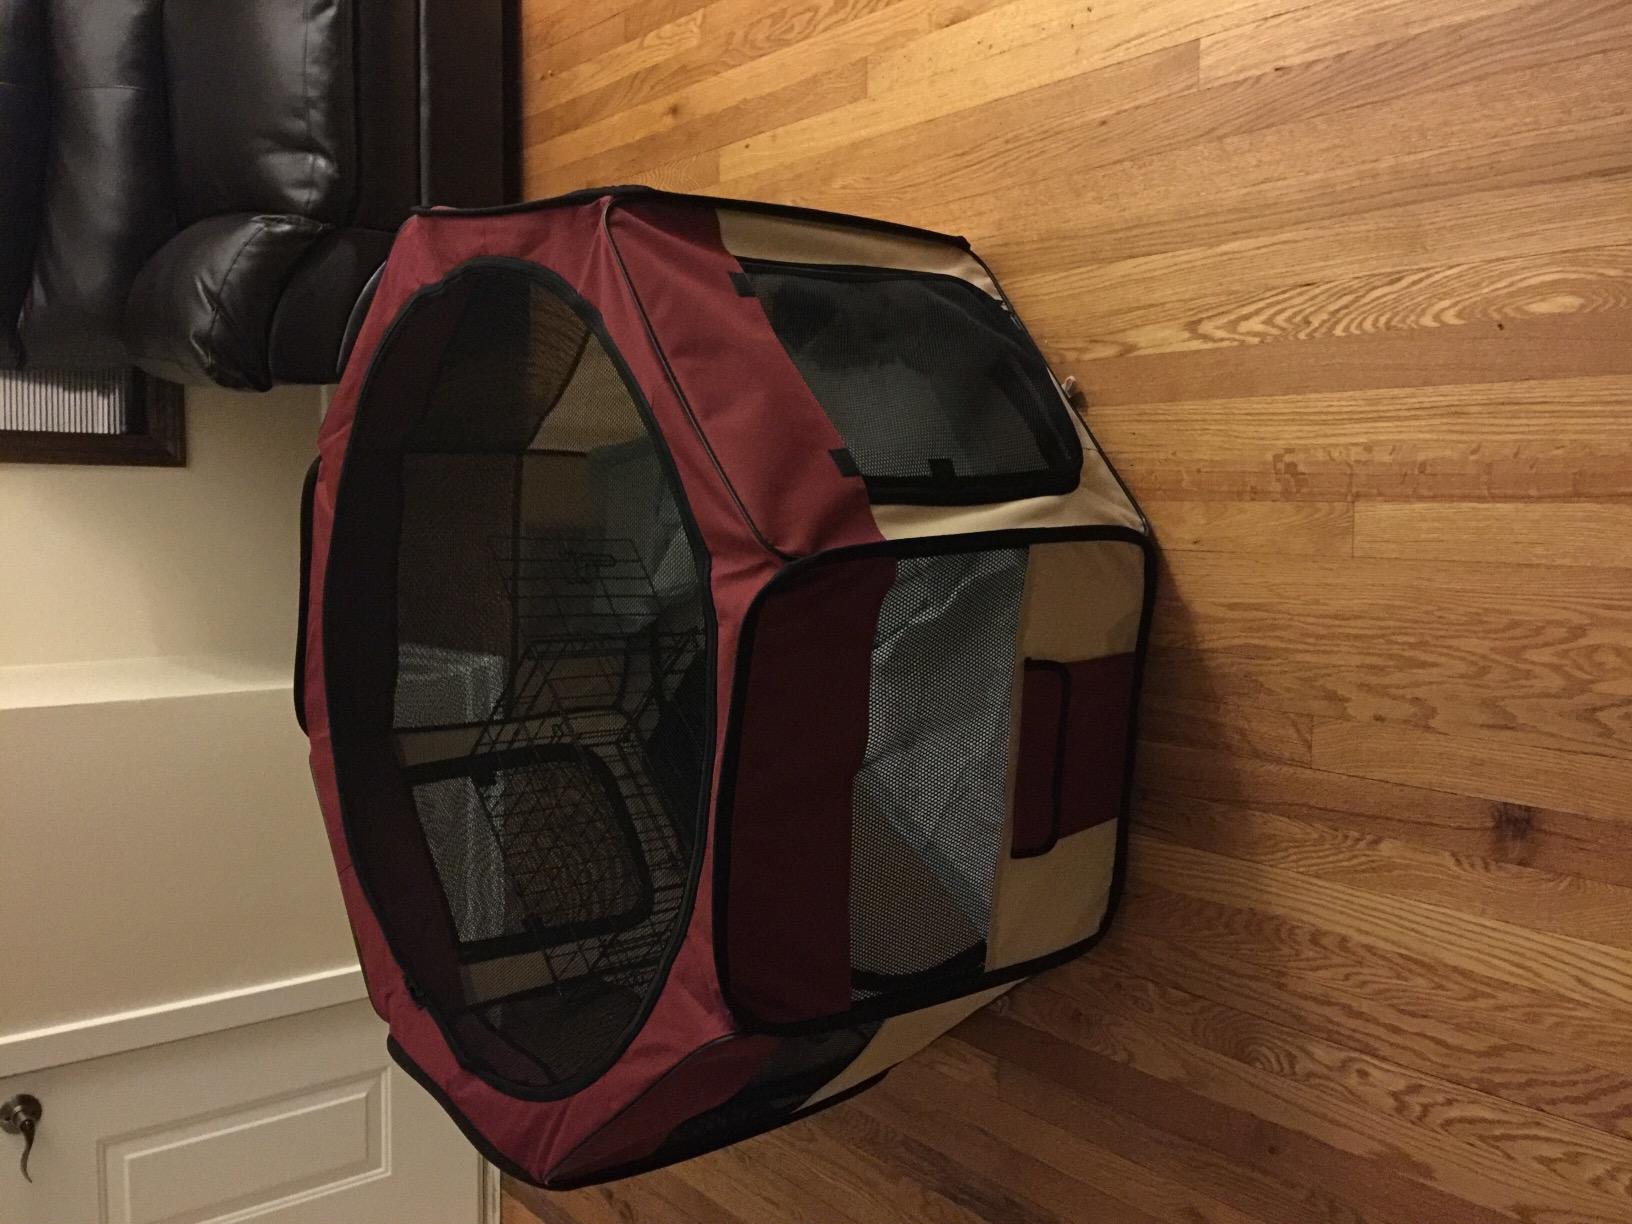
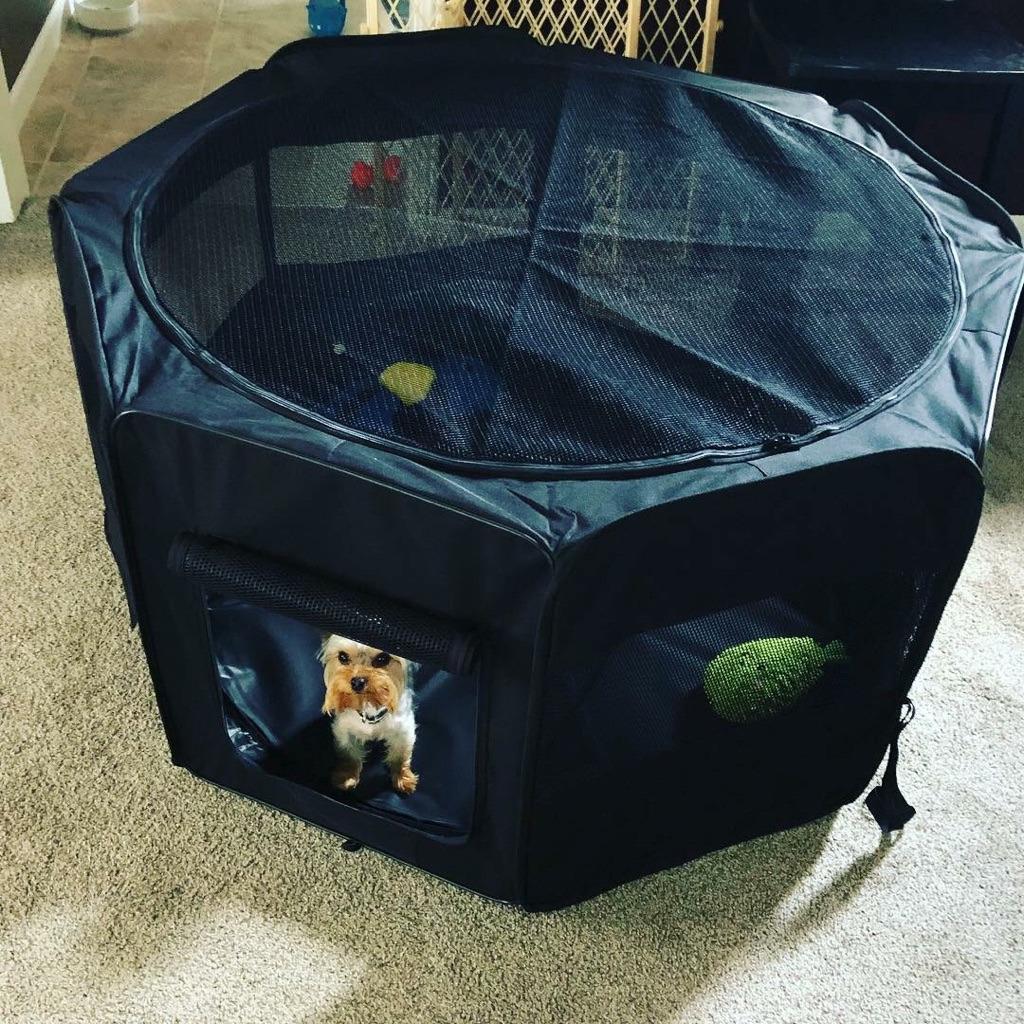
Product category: items_kennel
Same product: no